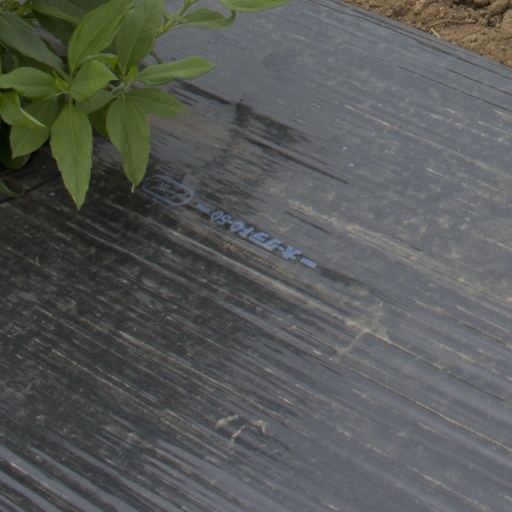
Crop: Jerusalem artichoke